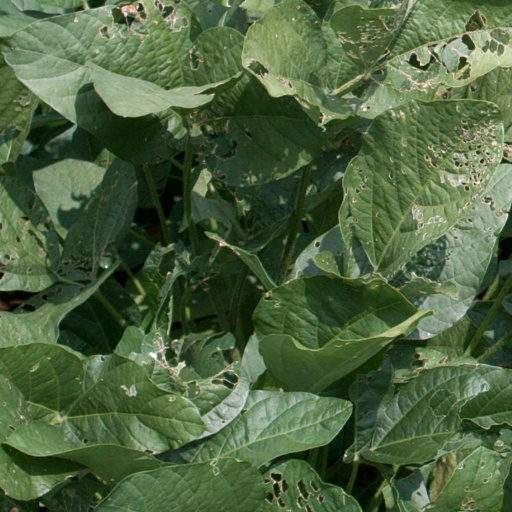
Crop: soybean